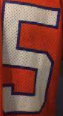
Number: 5